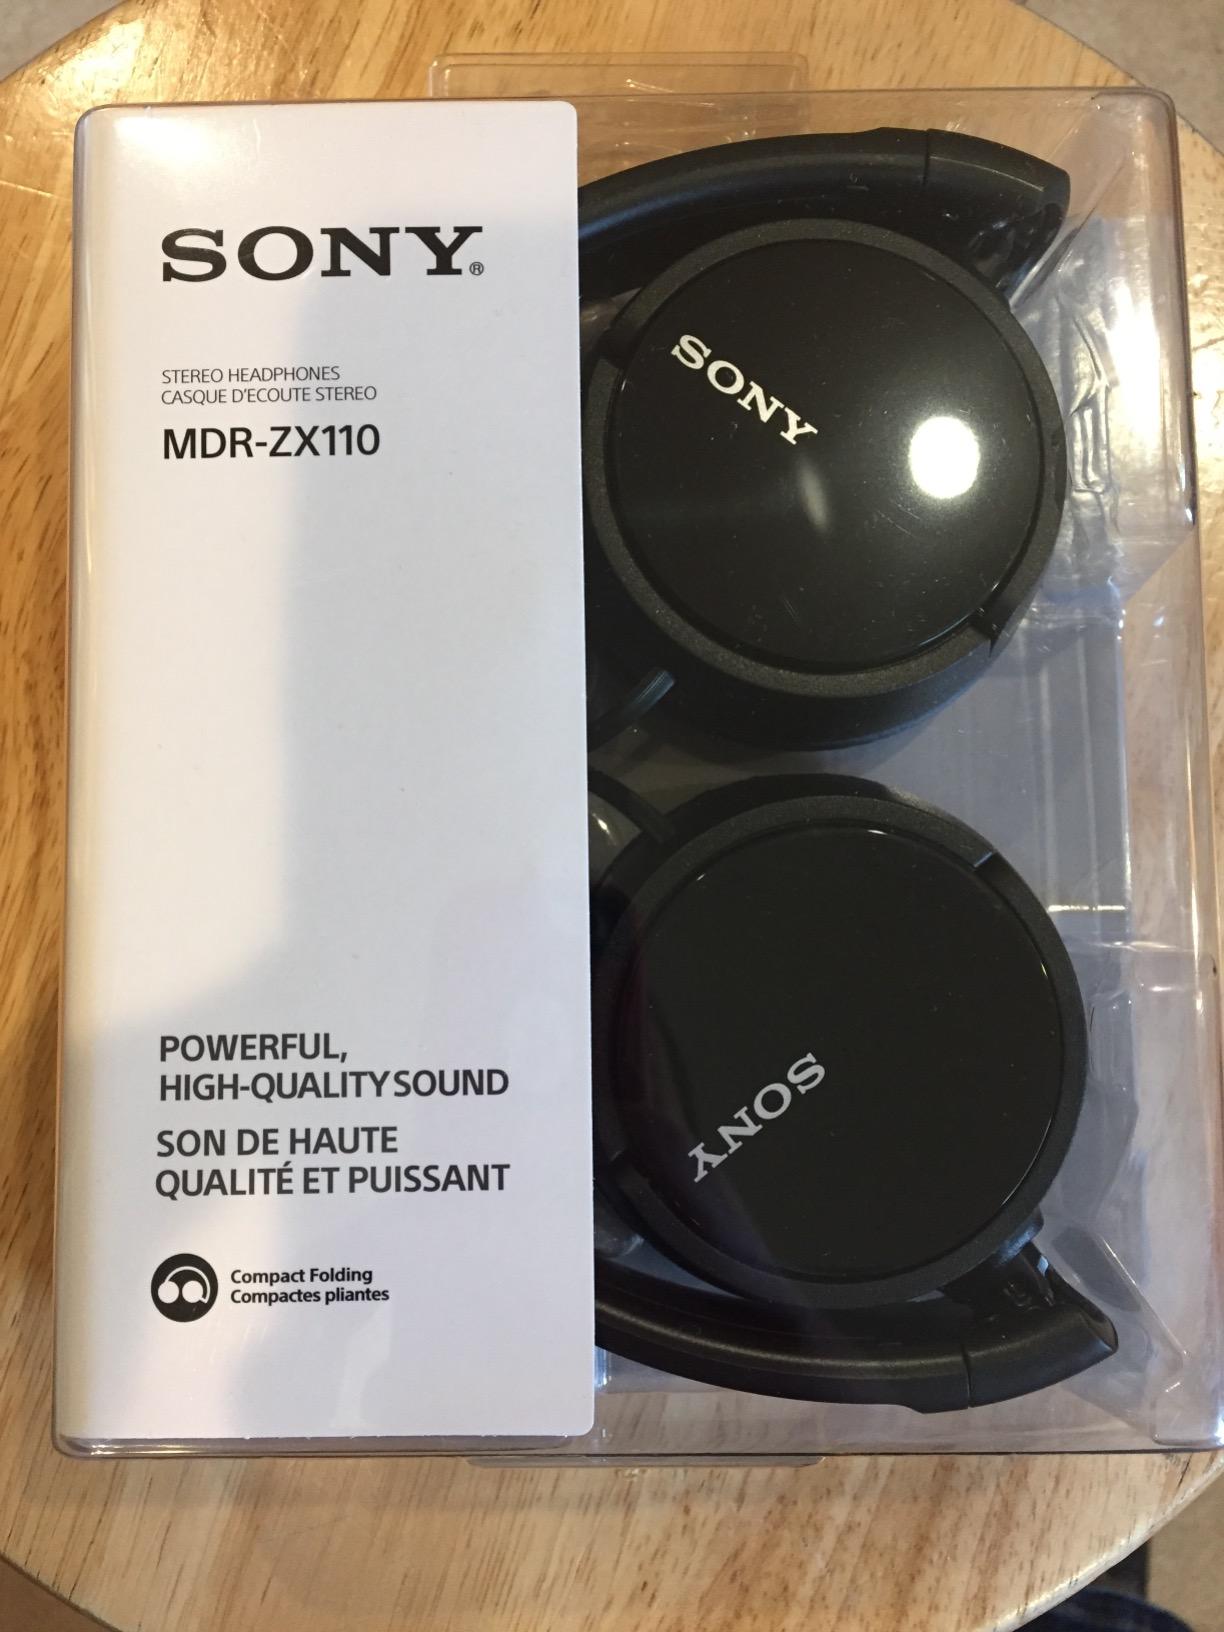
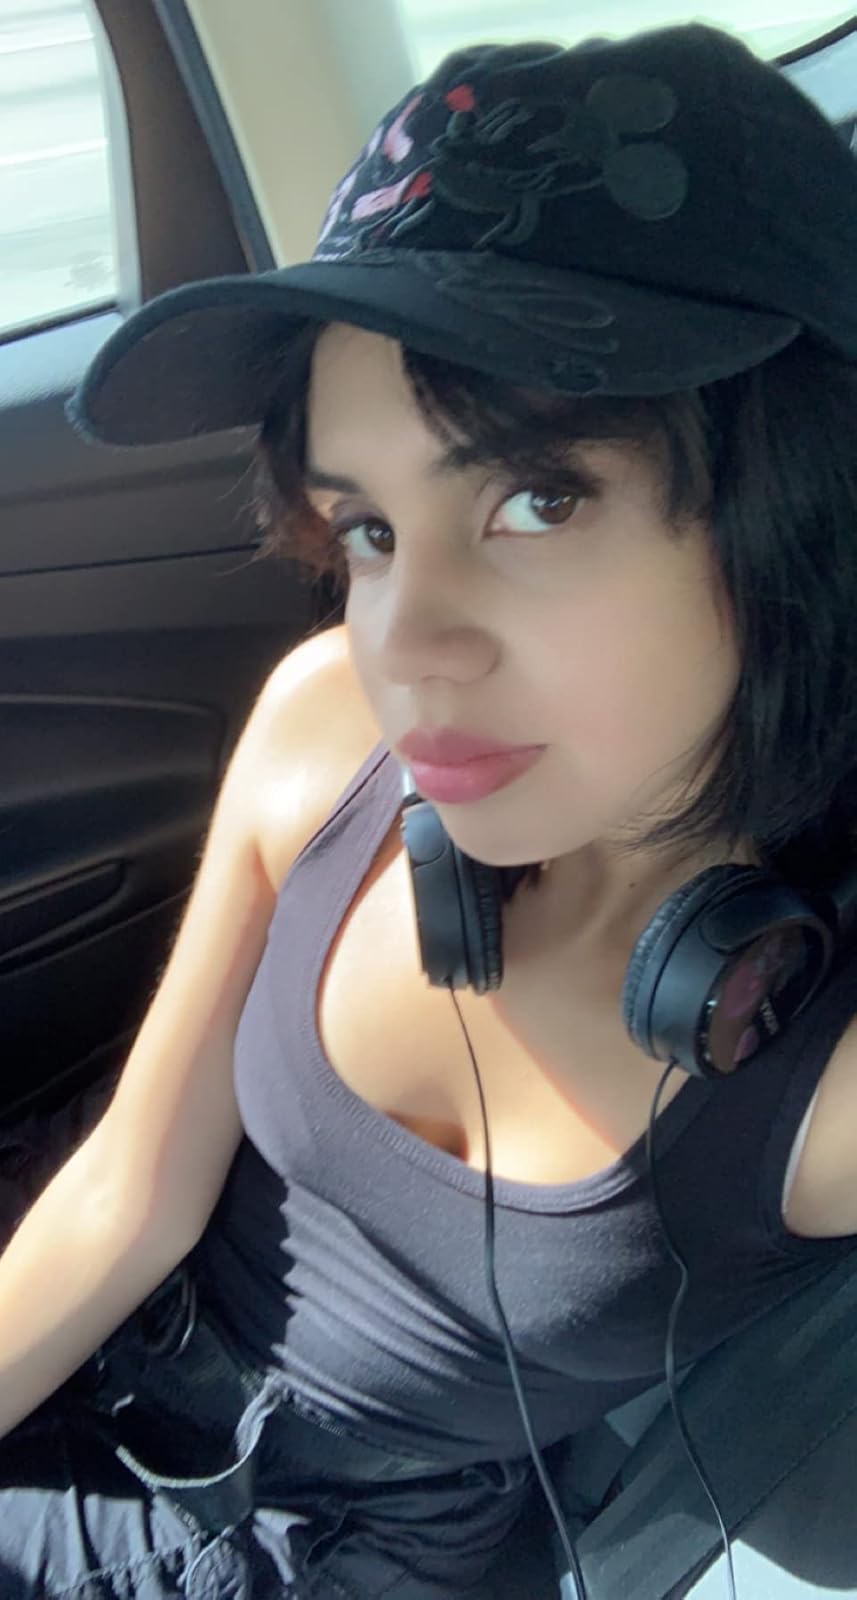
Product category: headphones
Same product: yes